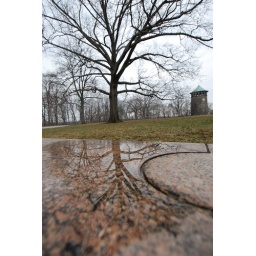
Reflection of tree in rain water on top of stone wall